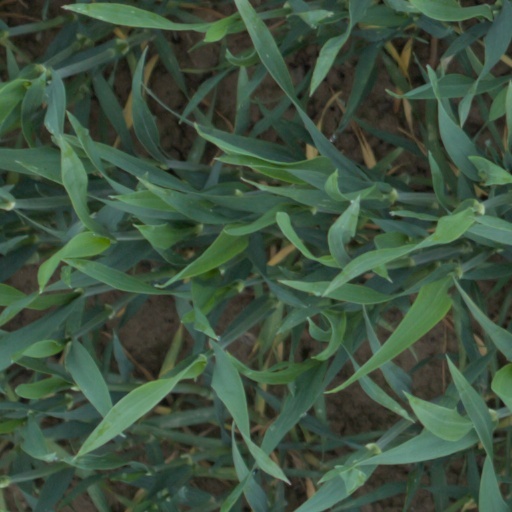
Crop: wheat